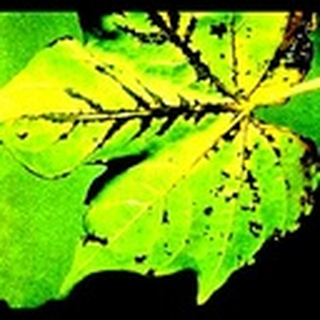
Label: cotton_bacterial_blight